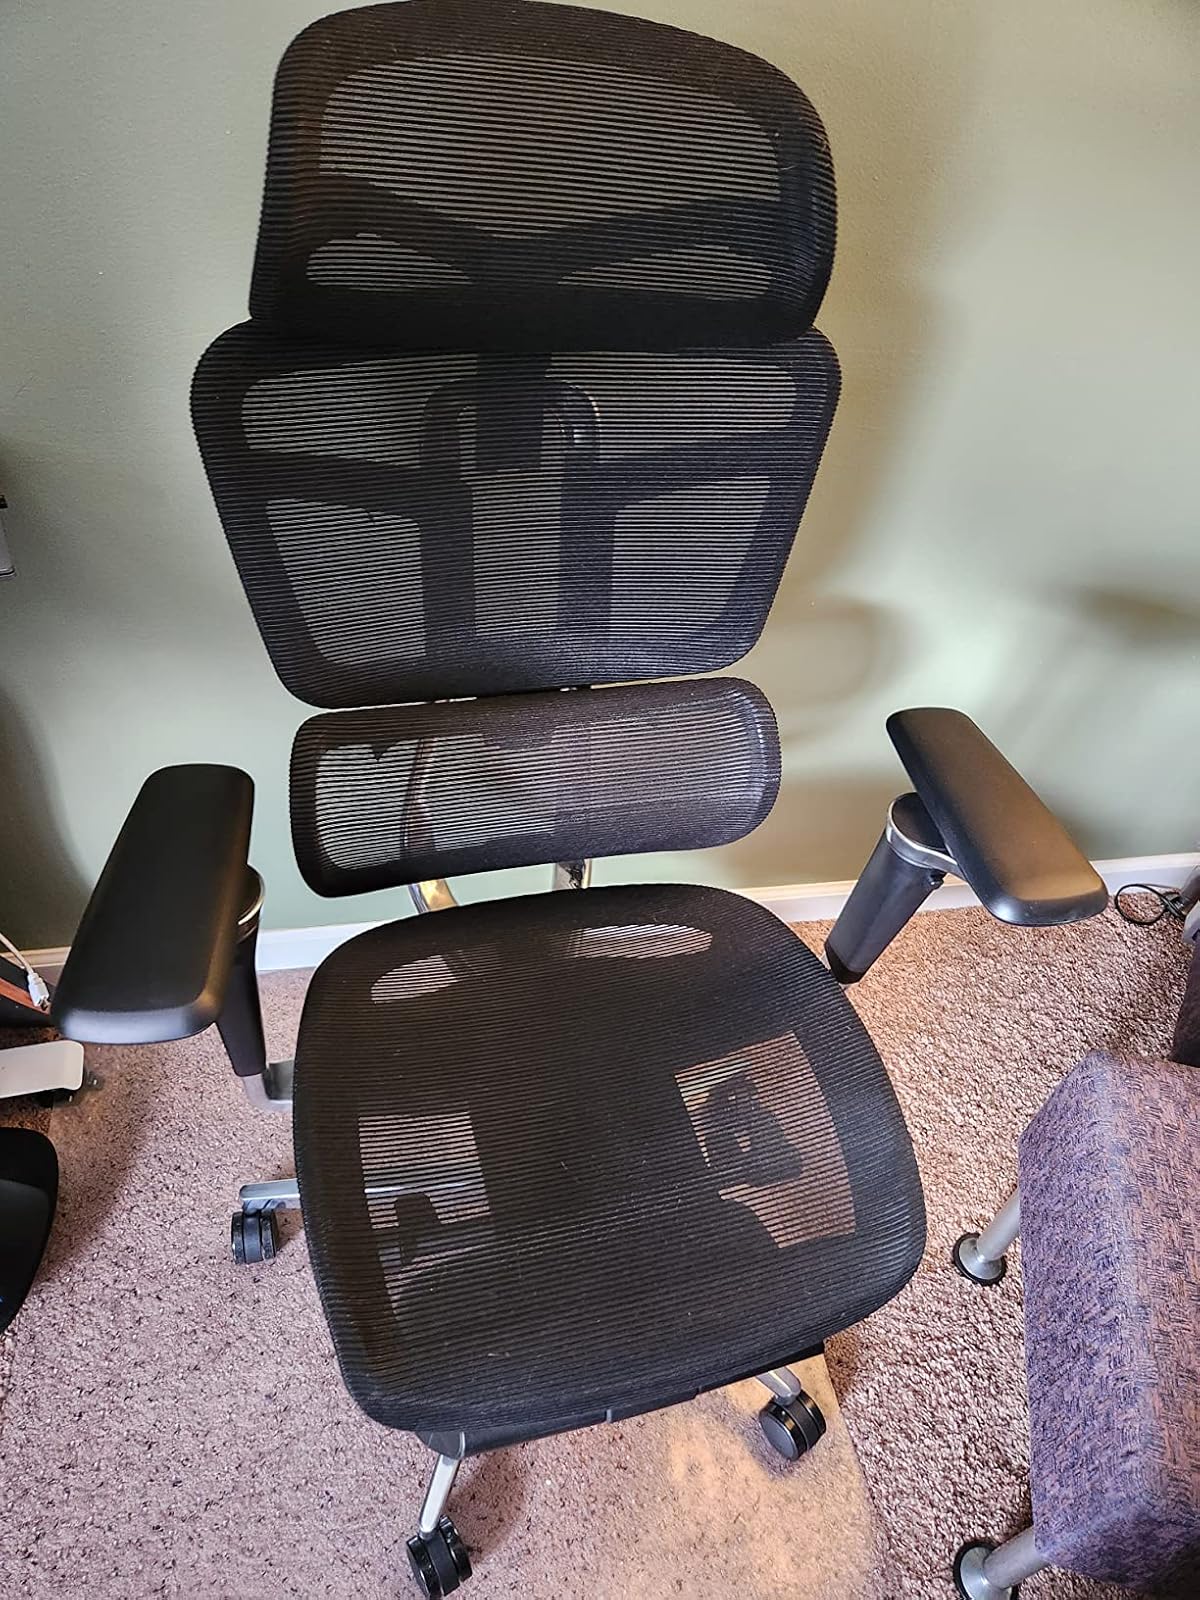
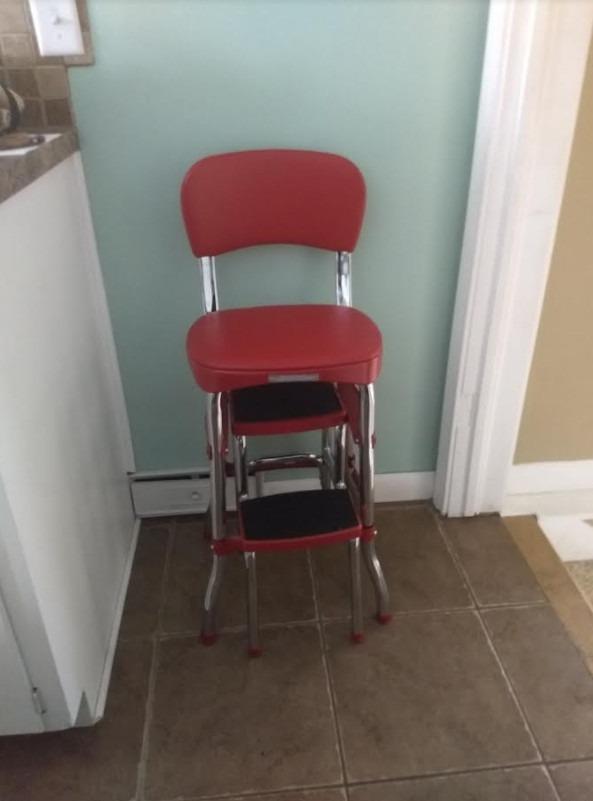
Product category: items_chair
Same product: no